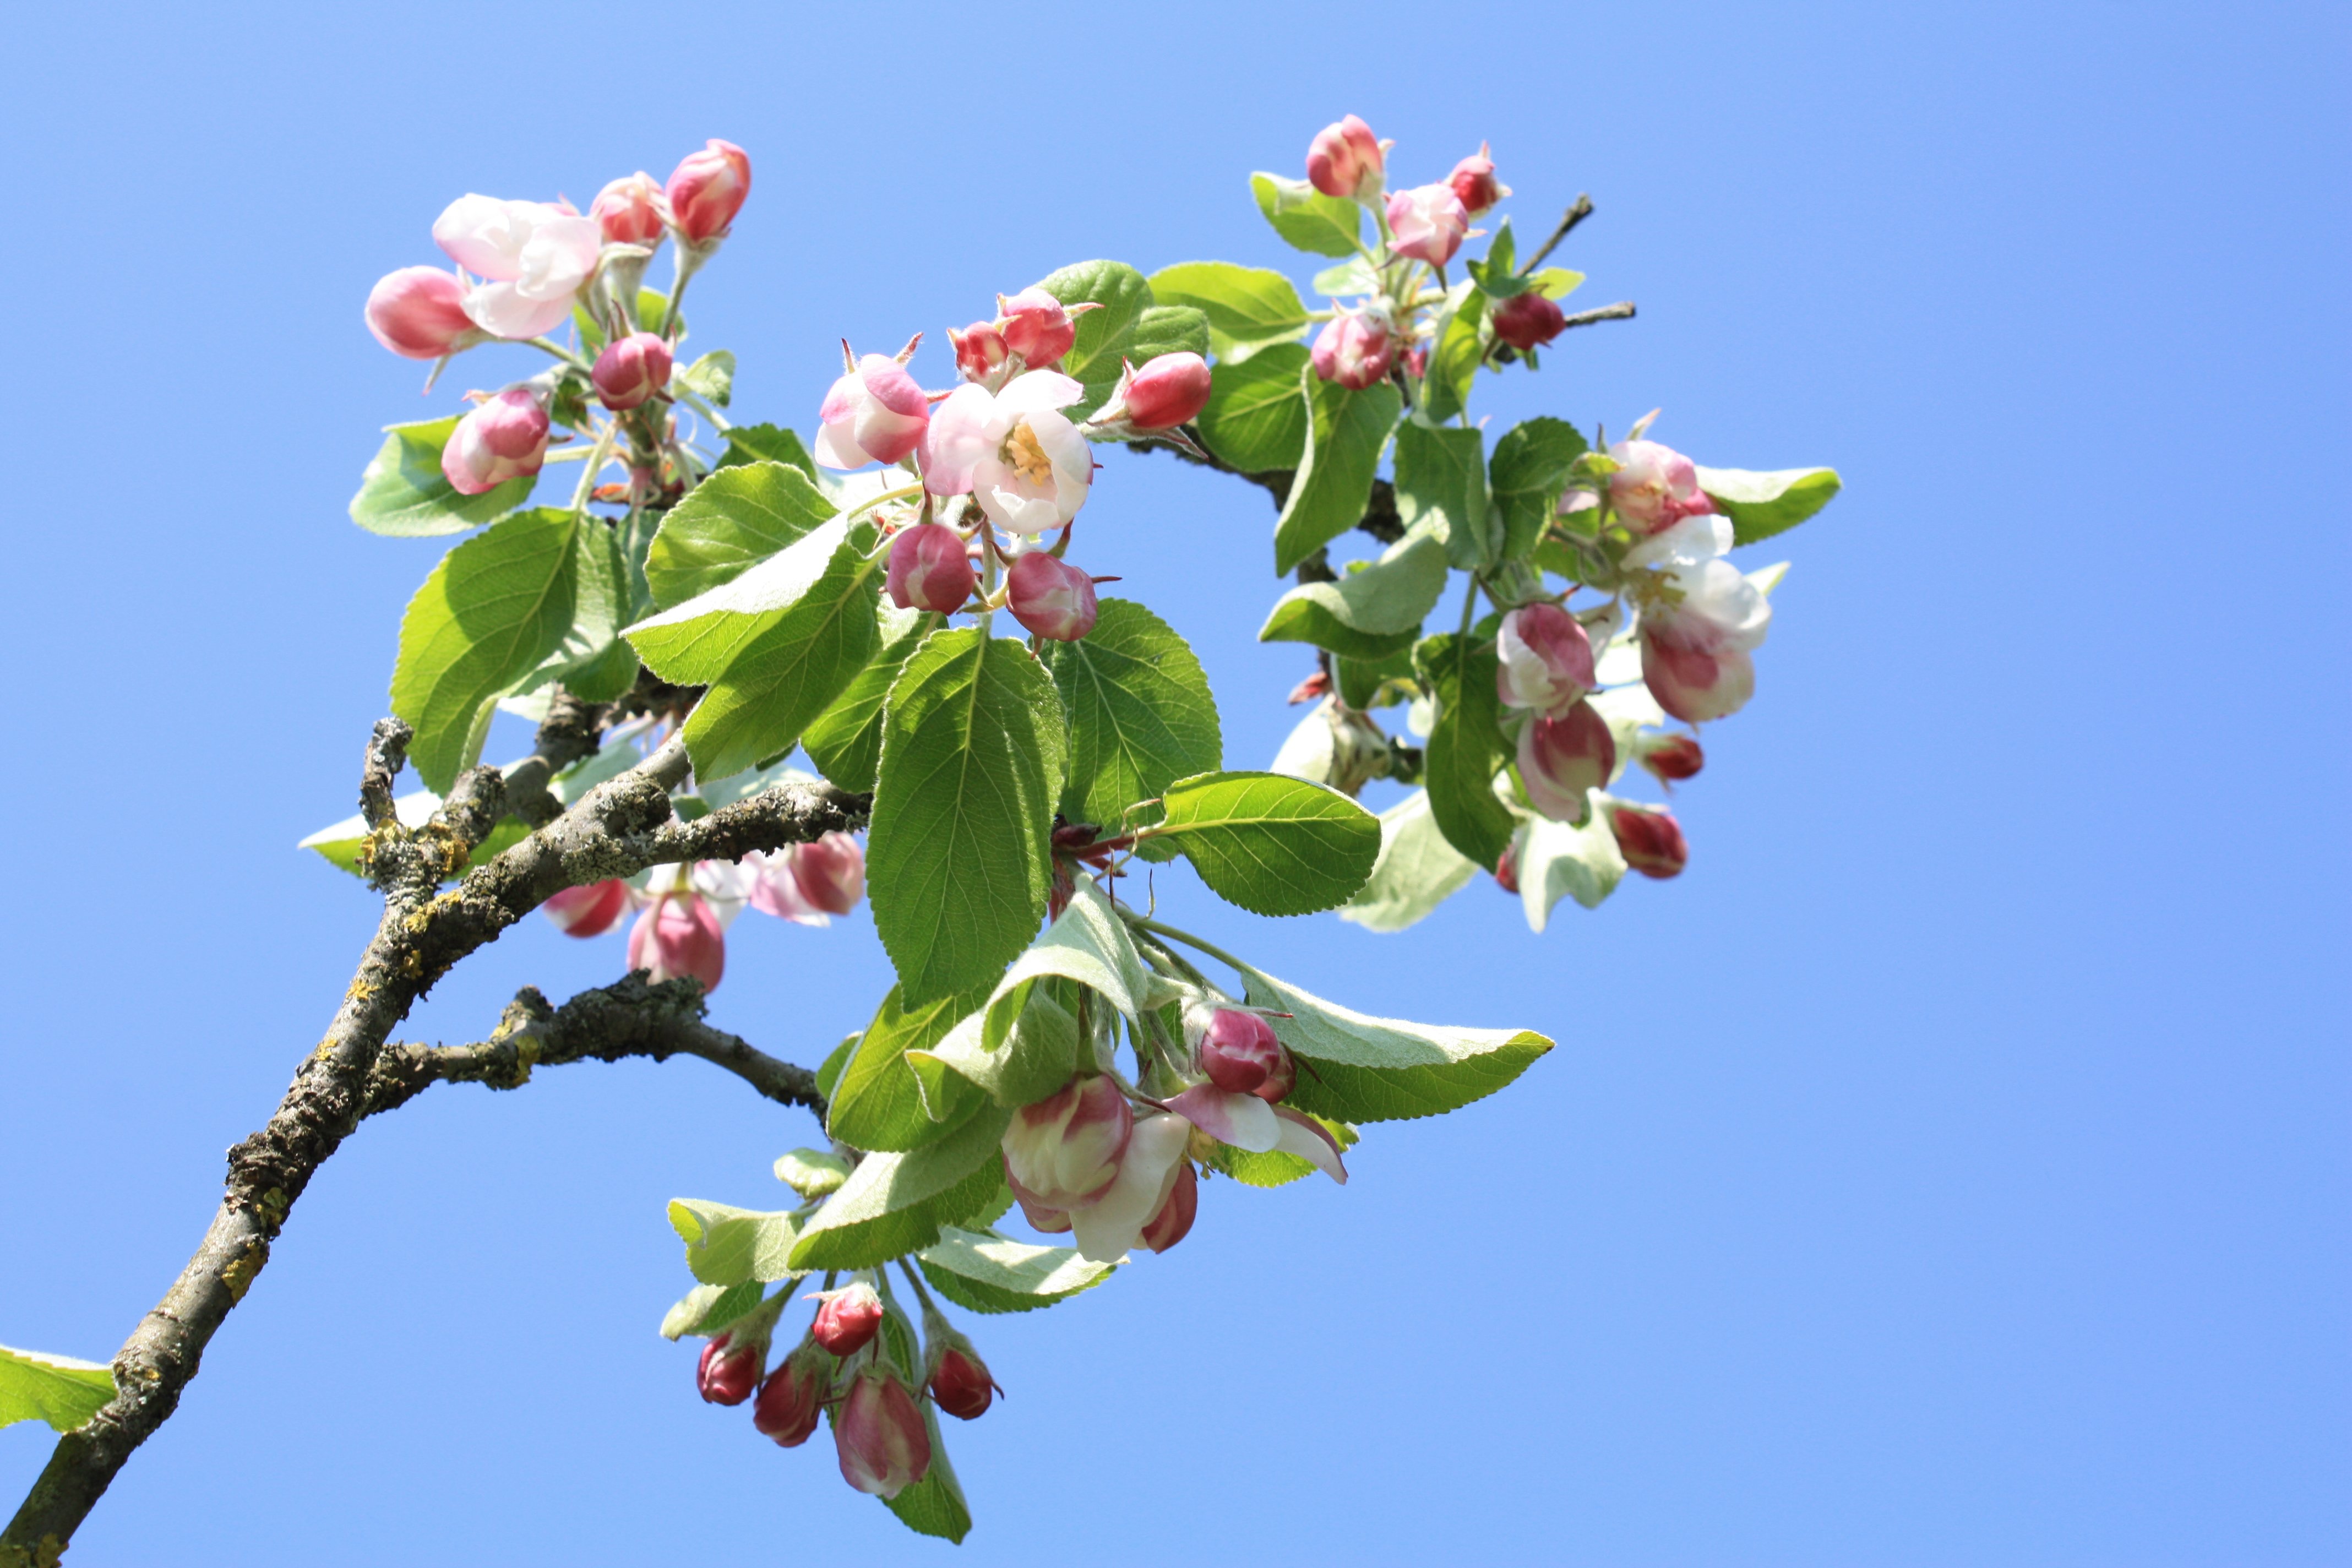
tree, branch, blossom, plant, fruit, flower, bloom, food, spring, produce, botany, pink, flora, shrub, beautiful, bud, apple tree, apple blossom, flowering plant, land plant